Moshe Karadi

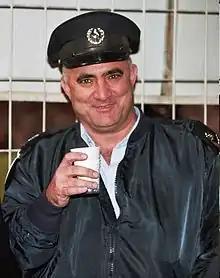
Moshe Karadi

Moshe Karadi (born 1960) is a former Israeli police officer and general commissioner of the Israel Police between 2004 and May 1, 2007.